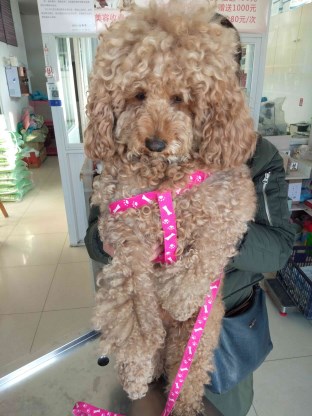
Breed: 2925-n000114-toy_poodle